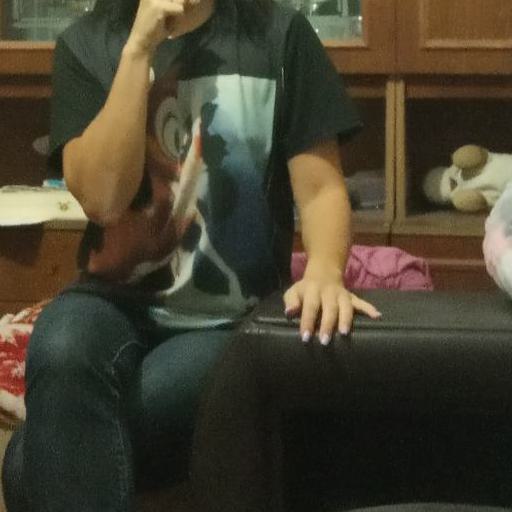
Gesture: no_gesture